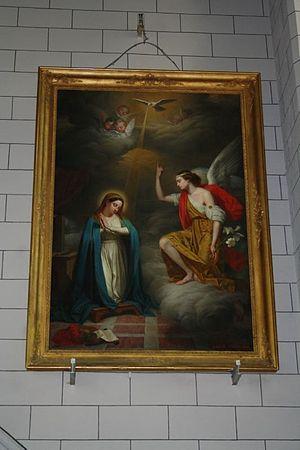
Tableau de l'Annonciation, par Bafcop (1847)
La collégiale Notre-Dame est une église située sur la commune de Cassel dans le département du Nord.